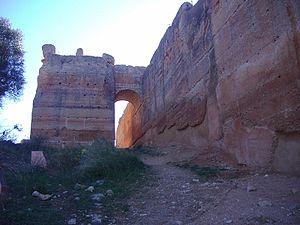
Une tour albarrane est un ouvrage défensif constituée par une tour détachée des murs de défense auxquels elle est reliée par un pont ou des arcatures.